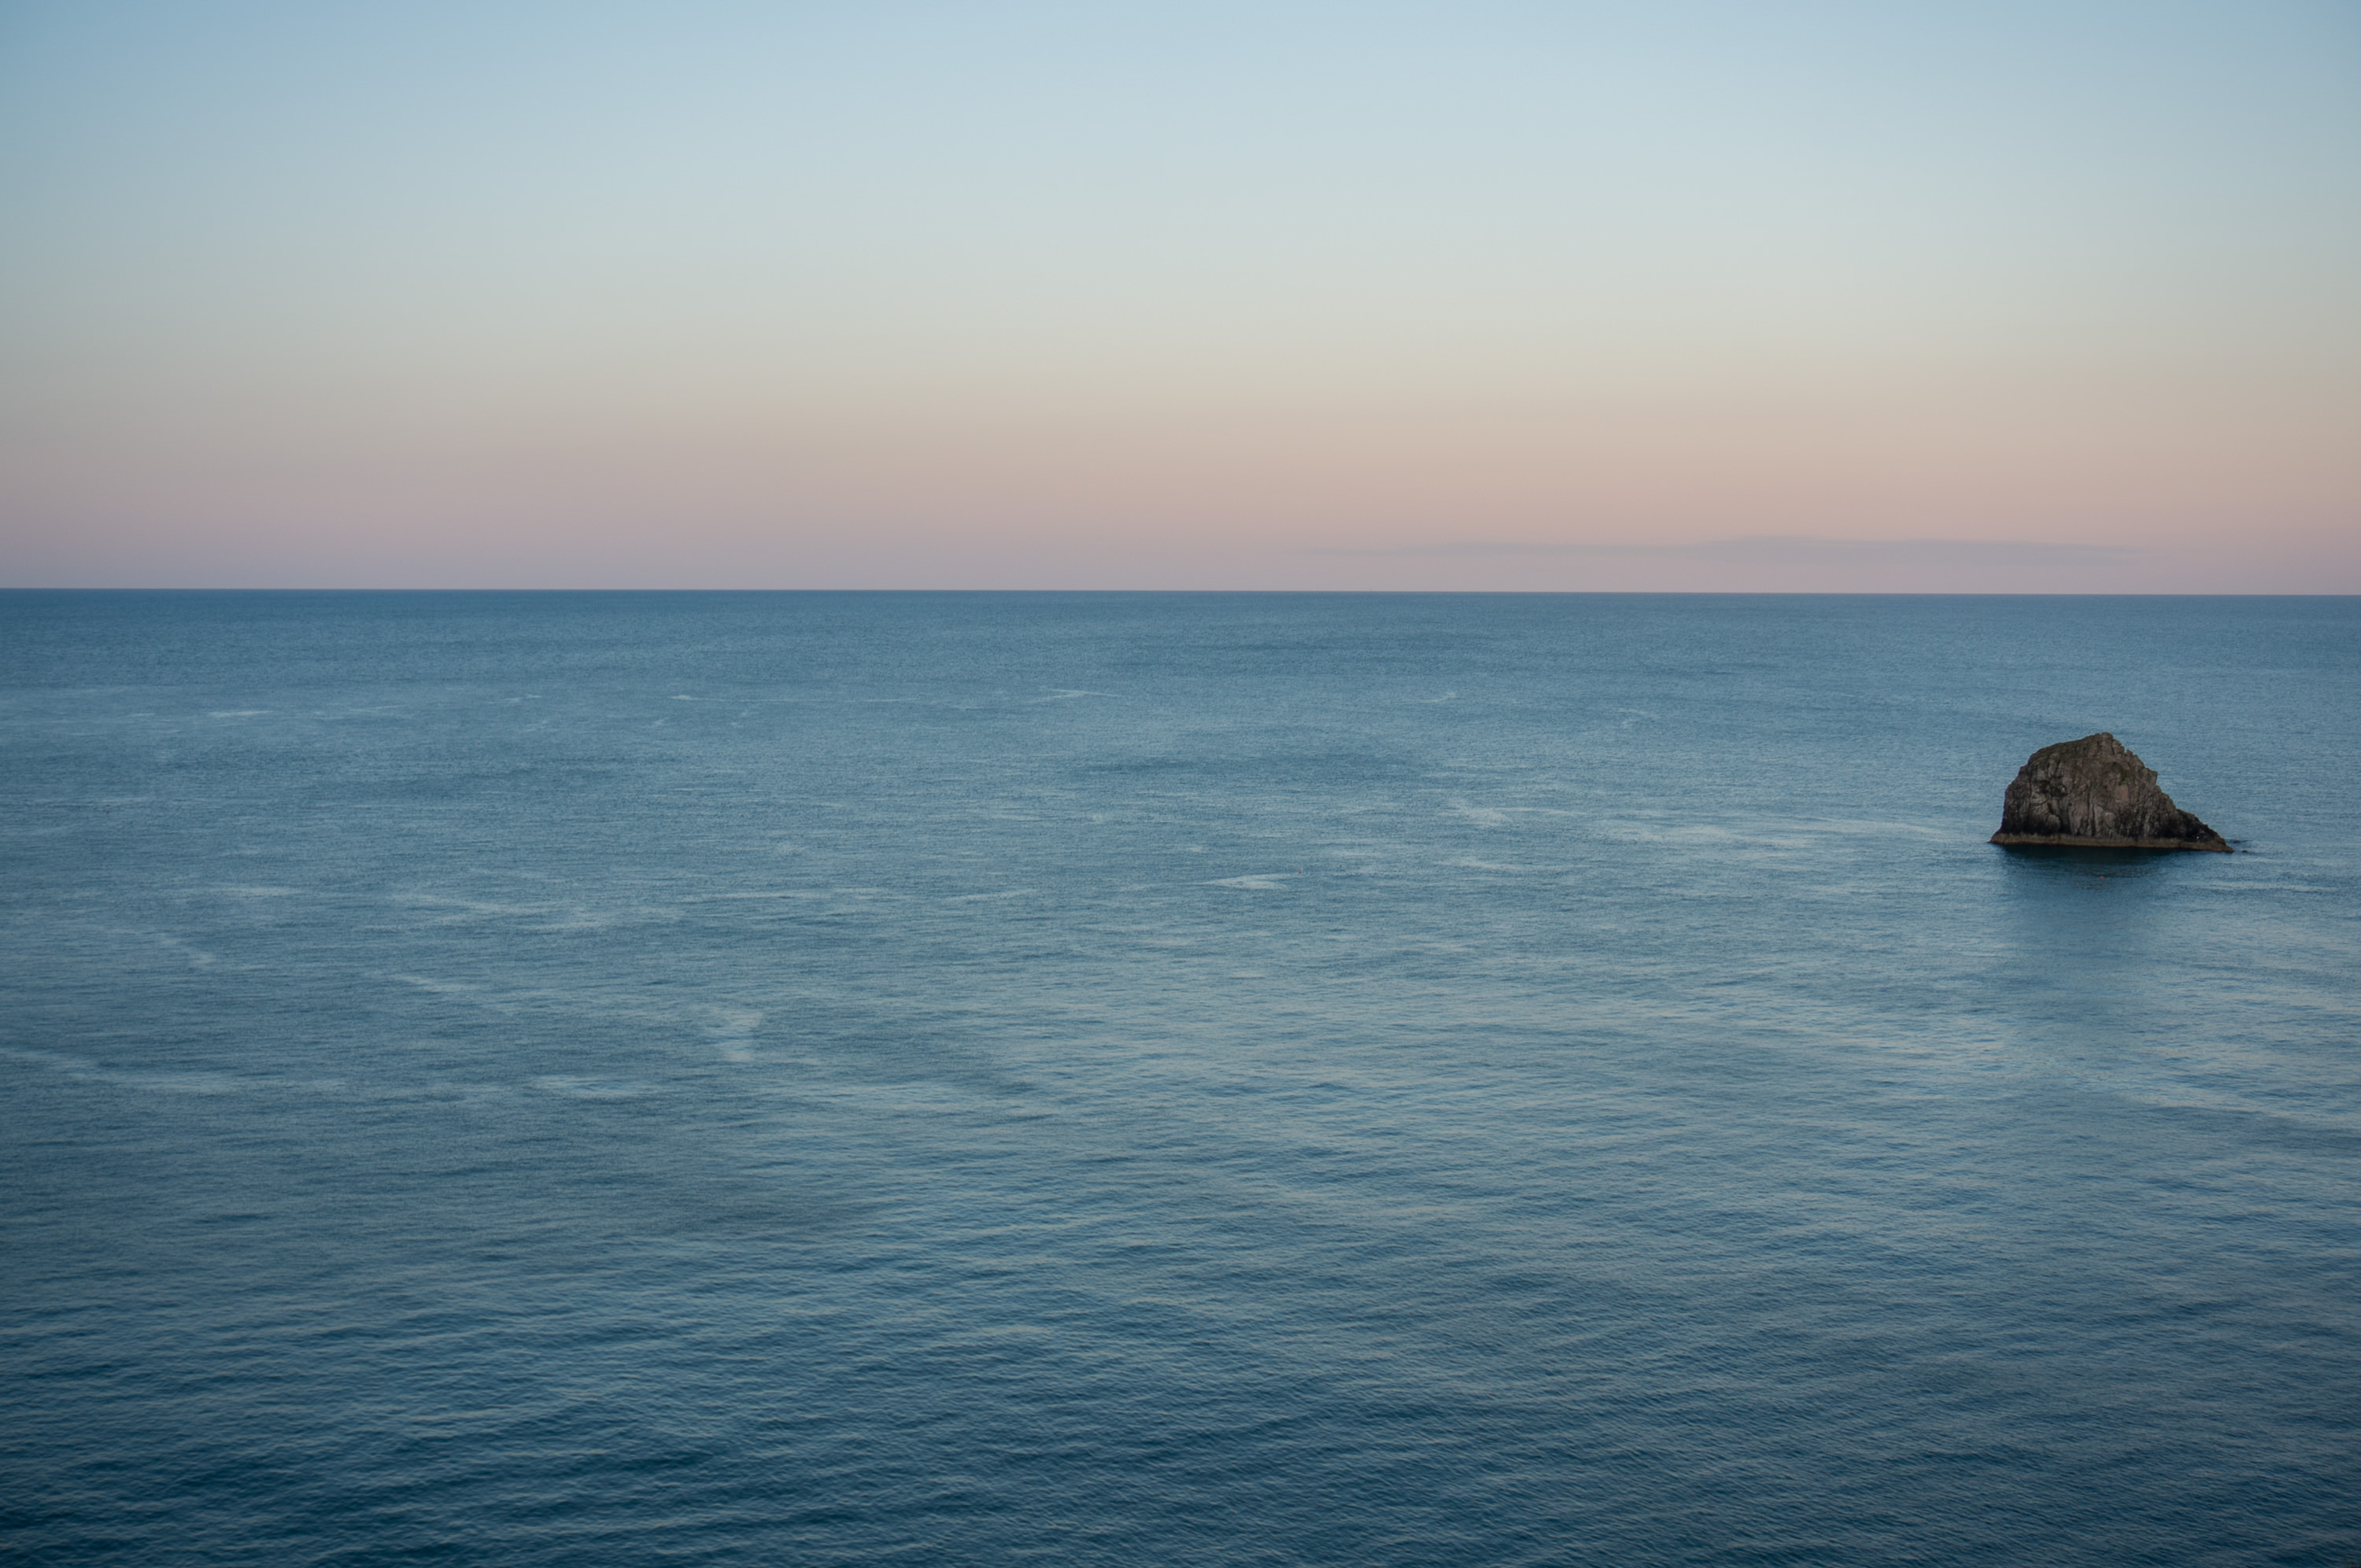
beach, sea, coast, water, nature, rock, ocean, horizon, cloud, sky, sunrise, sunset, sunlight, morning, shore, wave, dawn, dusk, idyllic, reflection, scenic, seascape, bay, blue, body of water, outdoors, ripples, cape, atmospheric phenomenon, wind wave